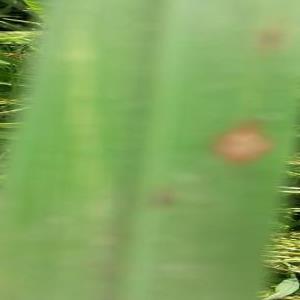
Disease: Blast